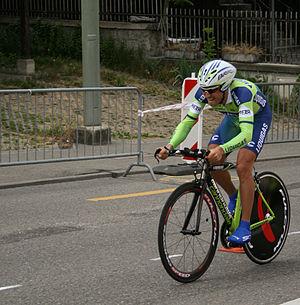
Patrick Calcagni, né le 5 juillet 1977 à Sorengo, est un coureur cycliste suisse professionnel. il a pris sa retraite fin 2009. Il devient agent de coureurs et obtient un certificat UCI pour exercer cette activité de 2012 à 2016.